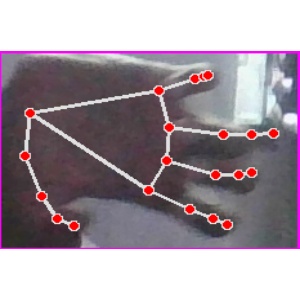
अक्षर: त